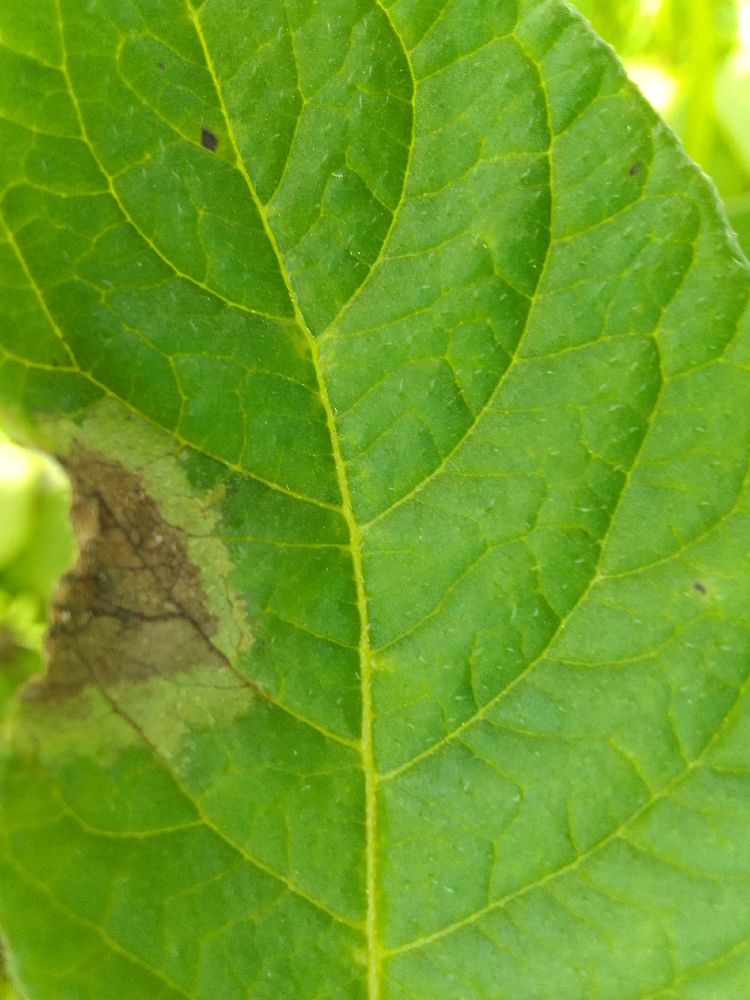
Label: Late blight